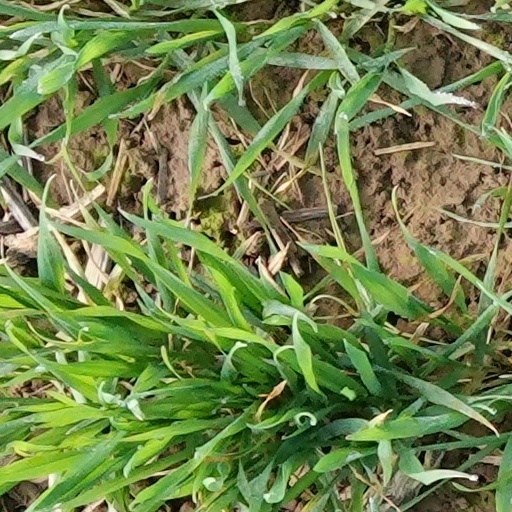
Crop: wheat